John D. Prior

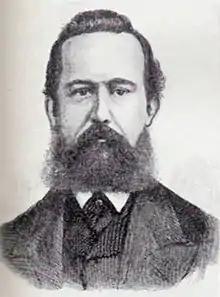
Prior, while in office

John Damrel Prior (10 March 1840 – 4 February 1923) was a British trade unionist and chairman of the Parliamentary Committee of the Trades Union Congress from 1876 until 1879.